Olympian (automobile)

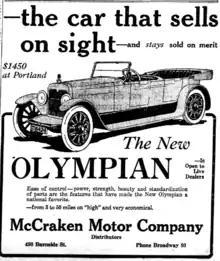
1919 Olympian cars advertisement

The Olympian was an automobile built in Pontiac, Michigan, USA, by the Olympian Motors Company from 1917 to 1921.